KQCR-FM

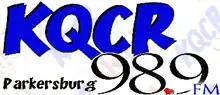
Previous logo

The station first began broadcasting in November 2000, playing mostly adult contemporary music. KQCR also features live coverage of high school sporting activities and local events such as the Butler County Fair.